Starkill

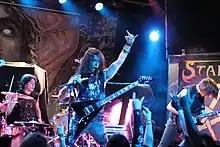
Starkill in 2013

Starkill is an American metal band from the northwest suburbs of Chicago, Illinois.